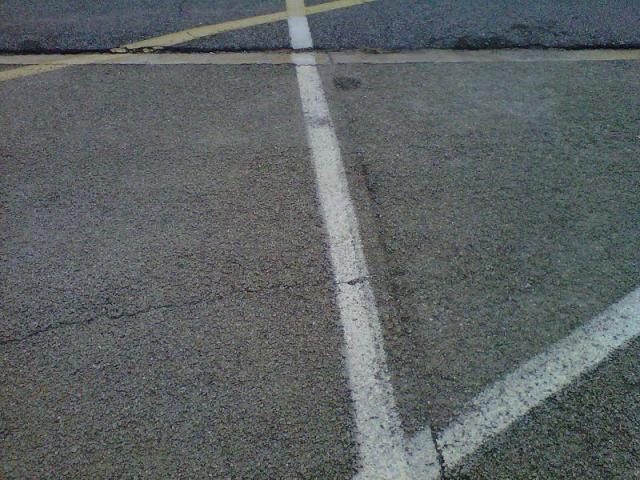
Texture: porous